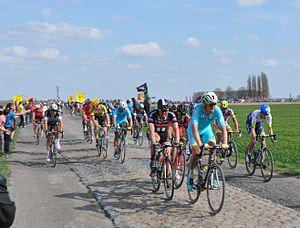
Tête du Paris-Roubaix - 2015 - dans le secteur pavé de Gruson
La 113ᵉ édition de Paris-Roubaix a eu lieu le 12 avril 2015. C'est la dixième épreuve de l'UCI World Tour 2015.